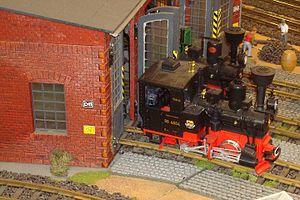
L'échelle II, ou échelle 2 est une échelle de réduction utilisée pour les trains miniatures. Elle correspond à une échelle de 1:22,5.